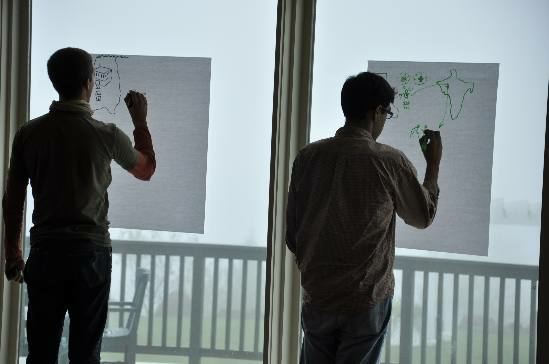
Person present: Yes